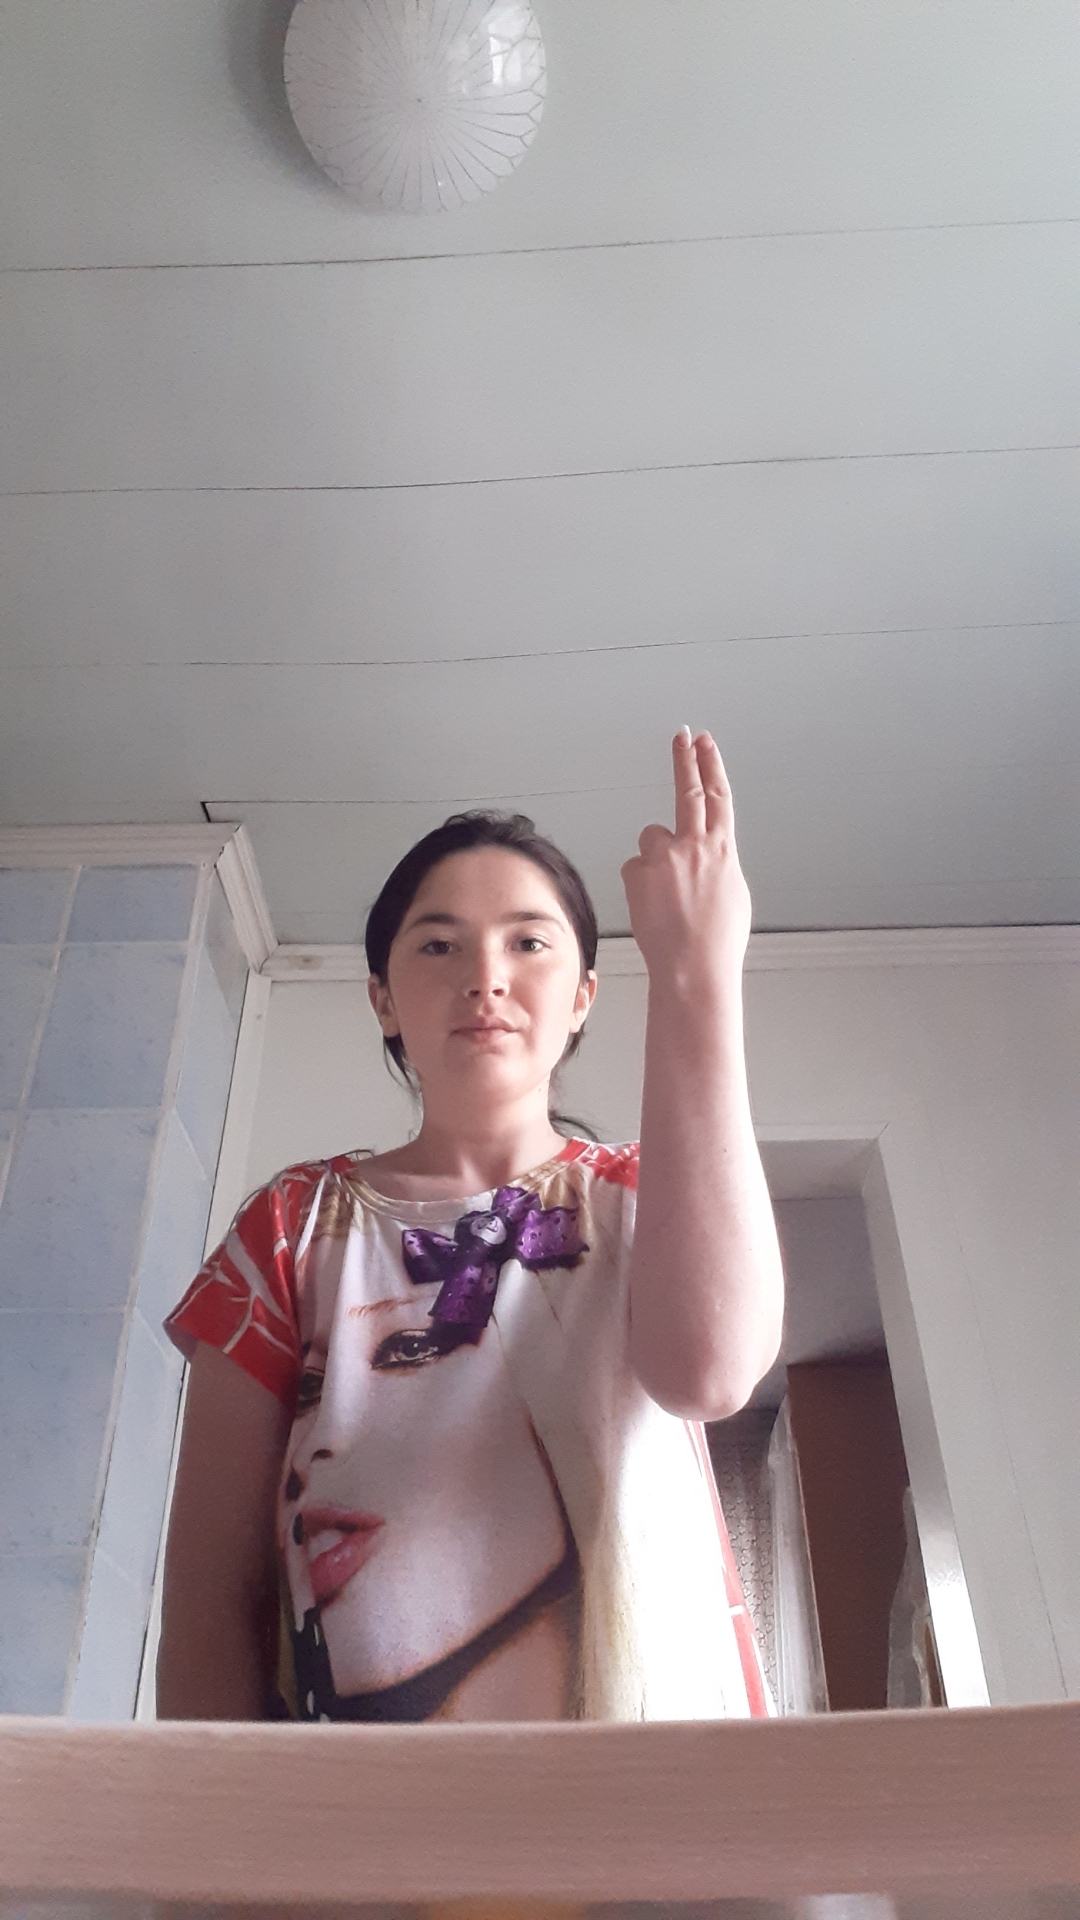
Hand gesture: two_up_inverted